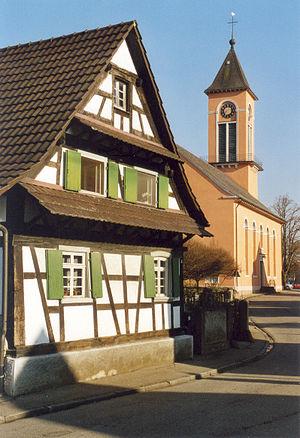
Neuried est une commune de Bade-Wurtemberg, située dans l'arrondissement de l'Ortenau, dans le district de Fribourg-en-Brisgau.